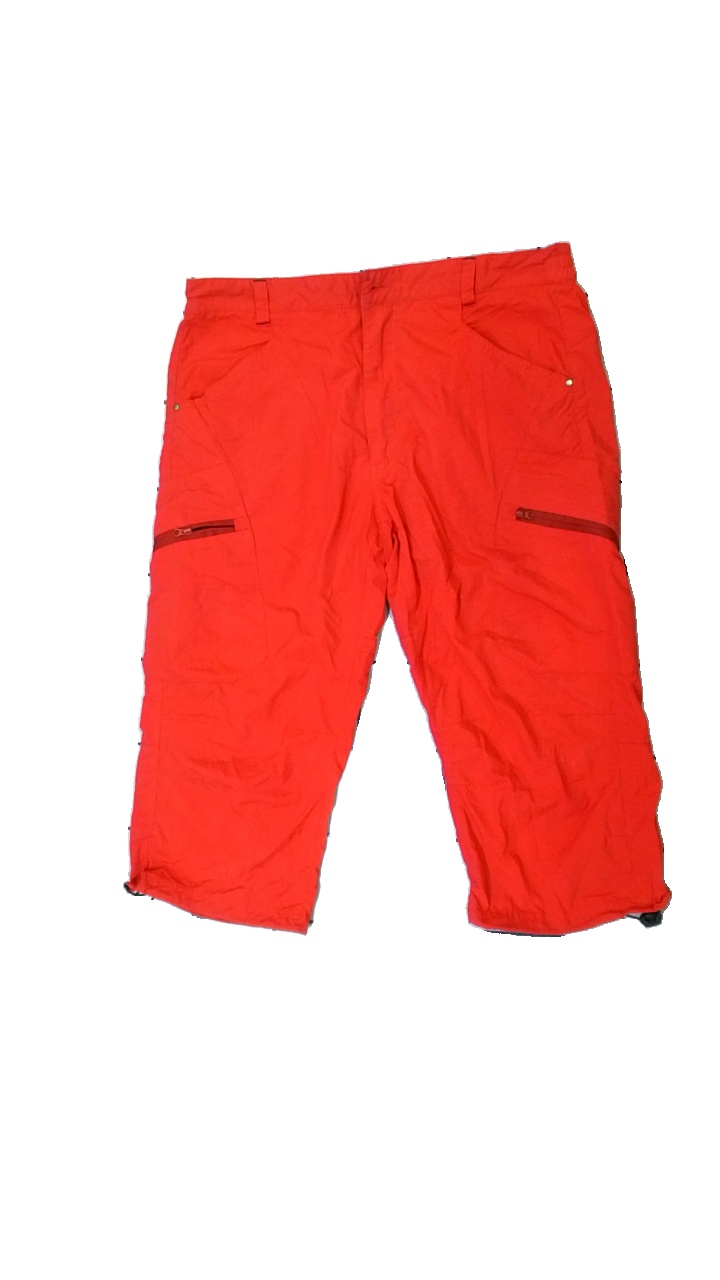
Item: Shorts (Men)
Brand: Erla Of Sweden
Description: röda shorts med fläckar fram och bak
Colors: Red
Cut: Regular
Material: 100% nylone
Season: Summer
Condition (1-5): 3
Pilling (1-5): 5
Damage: fläckar
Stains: Major
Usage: Export
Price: <50